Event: Nepal Earthquake
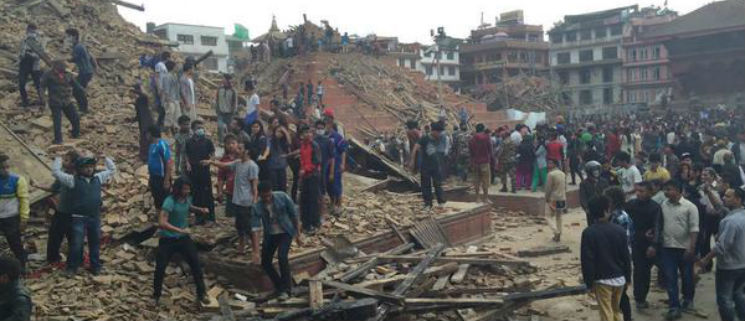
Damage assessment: damage